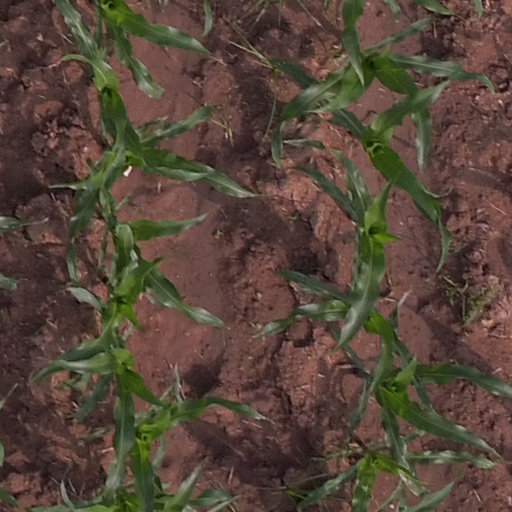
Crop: maize; corn